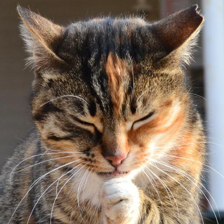
Label: animals